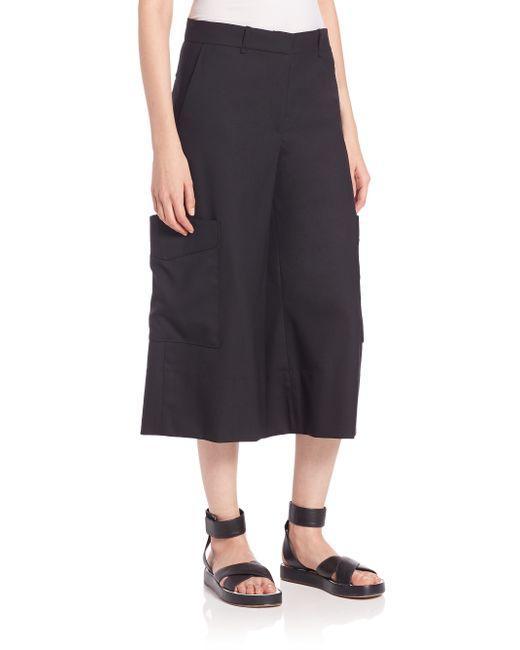
Schwarzer Freizeitrock mit lockerer Passform für Damen